Stanislav Krapukhin

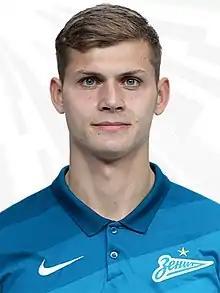
Krapukhin with Zenit in 2020

Stanislav Avenirovich Krapukhin (born 28 March 1998) is a Russian football player who plays for Bistrica in the Slovenian Second League.